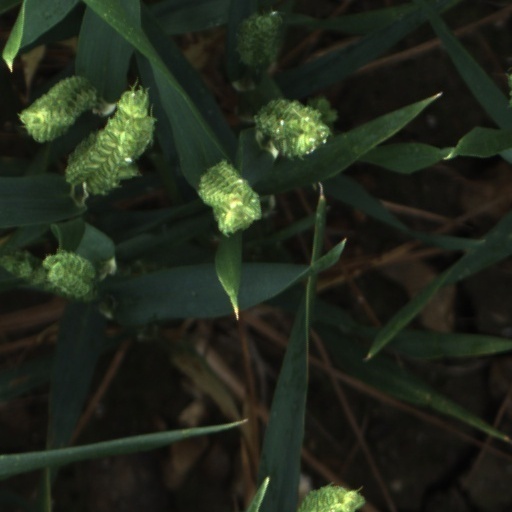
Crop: wheat